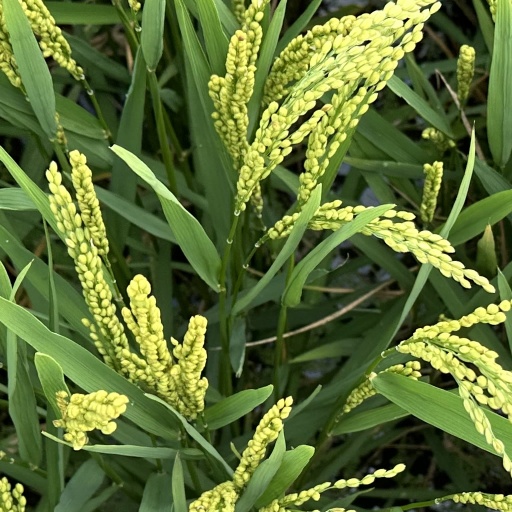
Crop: rice